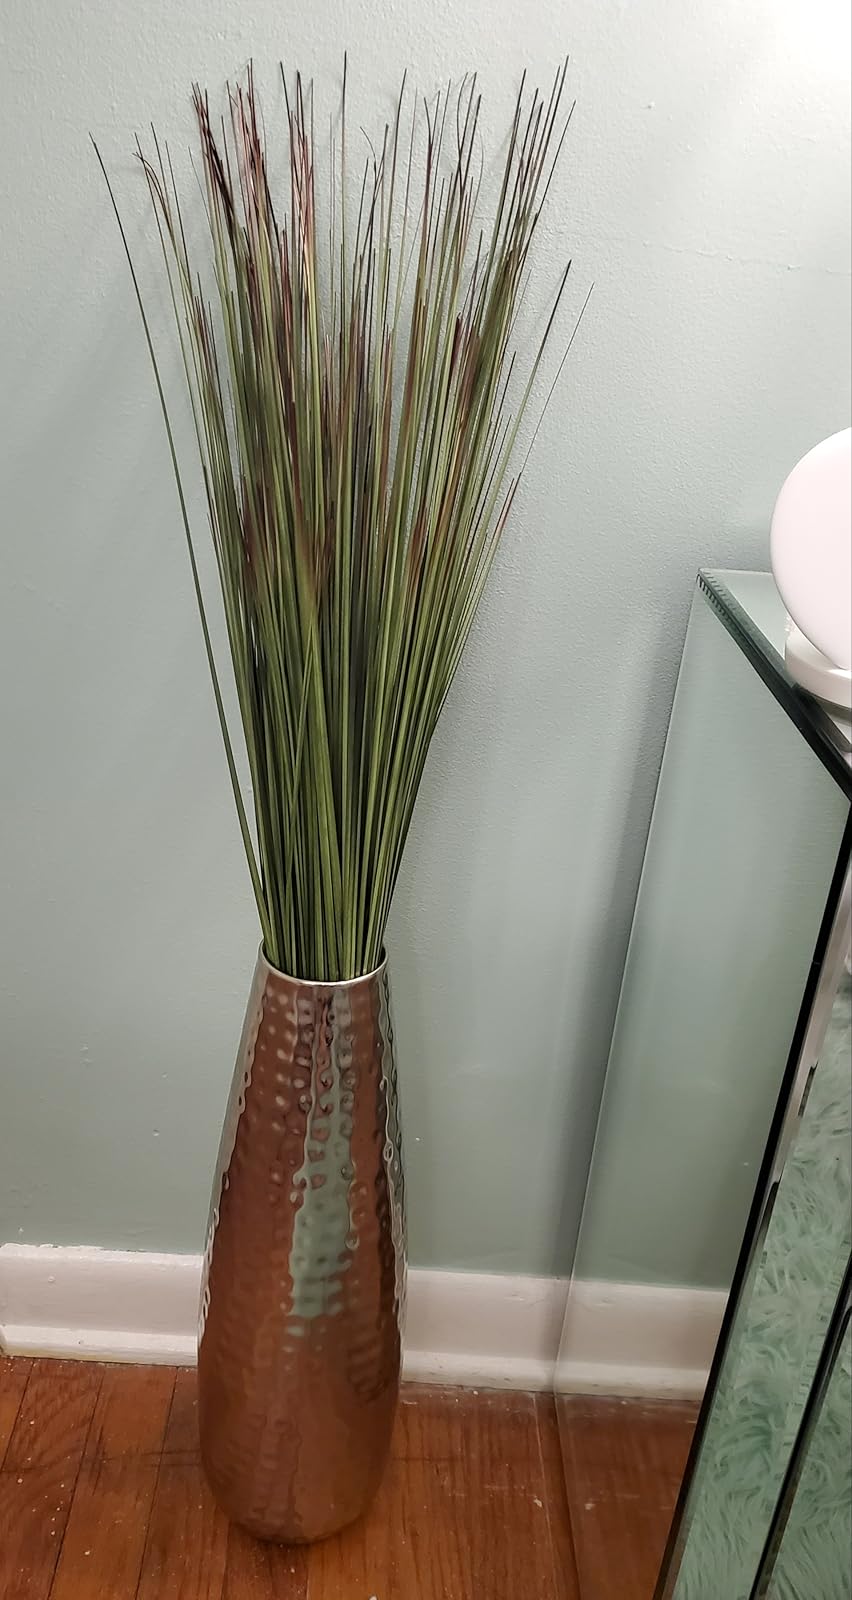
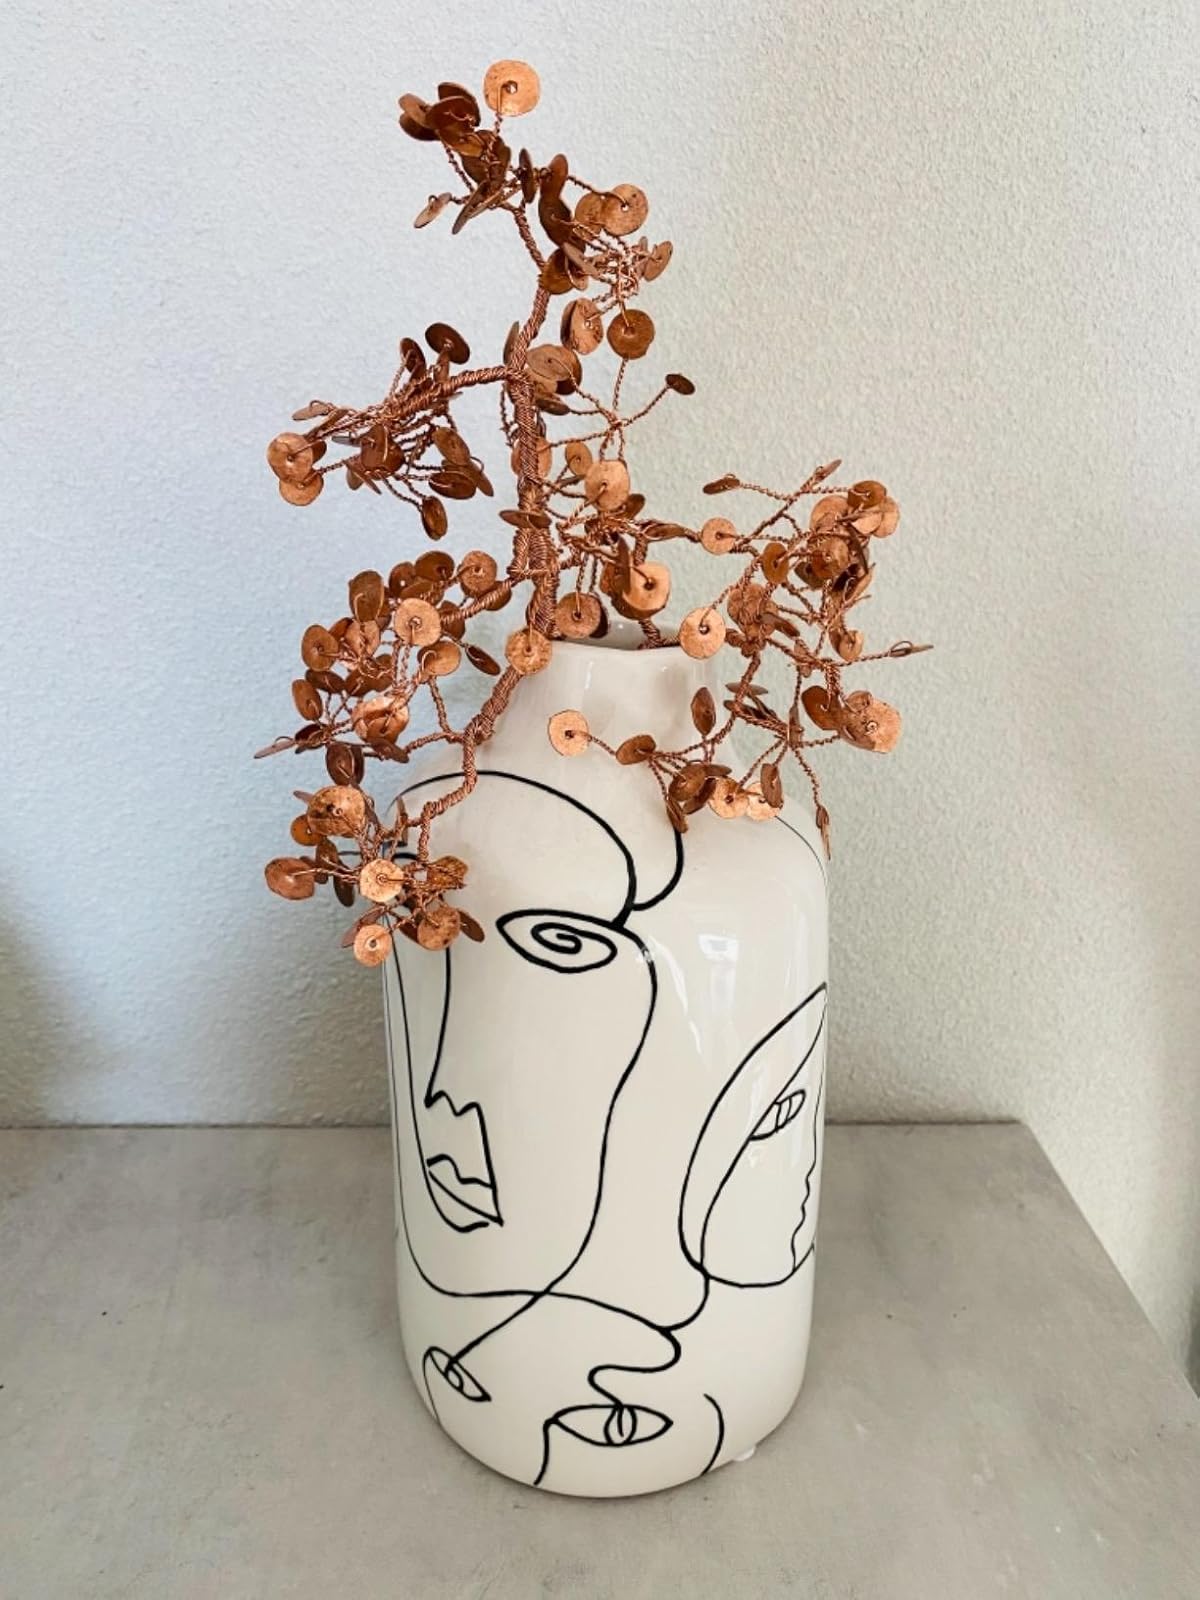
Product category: vase
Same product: no